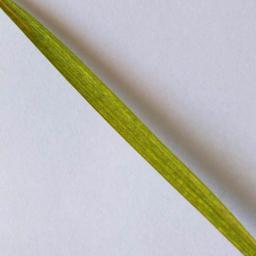
Label: Rice___Leaf_Blast